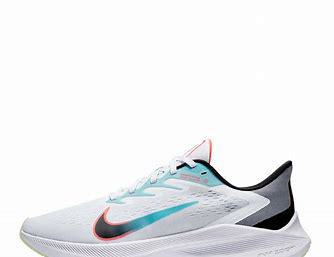
Brand: Nike
Model: Air Zoom Winflo 7